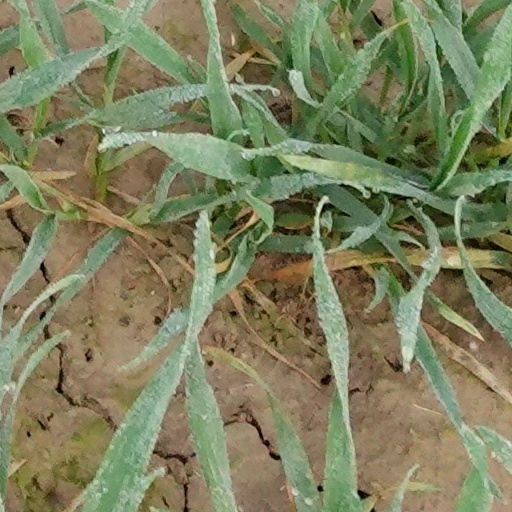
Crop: wheat